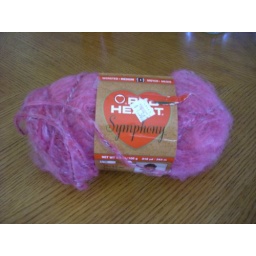
--~Jenna~'A stone in the water cannot comprehend how parched the hill is'